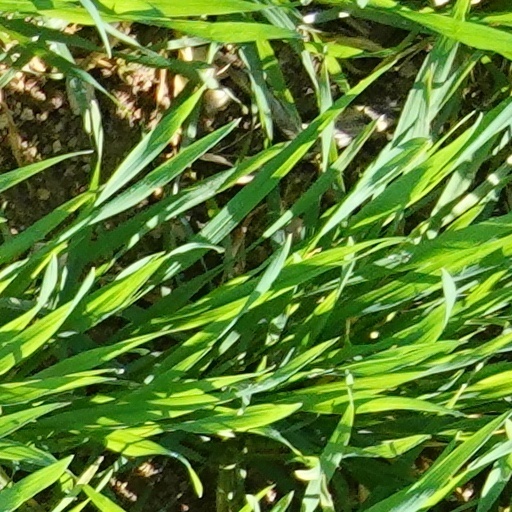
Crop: wheat